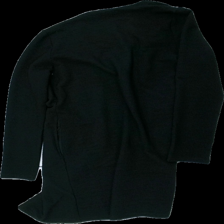
View: back
Type: Cardigan
Category: Ladies
Brand: Noisy May
Colors: Black
Material: 100% polyester
Cut: Regular, C-collar, Long
Size: S
Season: All
Price range: 50-100
Recommended usage: Export